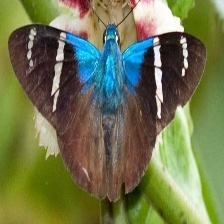
Species: TWO BARRED FLASHER